Mariahilfer Straße

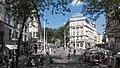
The inner Mariahilfer Strasse at the junction with Neubaugasse (left) and Amerlingstrasse; Schadekgasse branches off to the right

Mariahilfer Straße is the largest and one of the most famous shopping streets in Vienna, Austria. It connects the Innere Stadt with the 15th district, Rudolfsheim-Fünfhaus, and the Westbahnhof railway station. The street was named after Mariahilf, Vienna's 6th district, in 1897, and is commonly referred to as "Mahü".